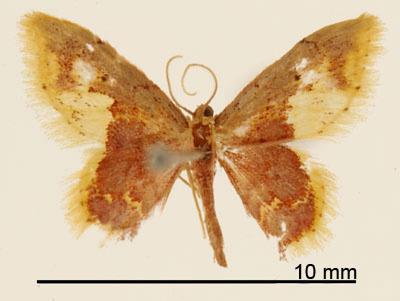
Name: Hyria lilliana
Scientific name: Hyria lilliana Schaus, 1901
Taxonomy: Animalia, Arthropoda, Insecta, Lepidoptera, Geometridae, Sterrhinae
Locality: Jalapa, Veracruz-Llave, Mexico